Roopal Tyagi

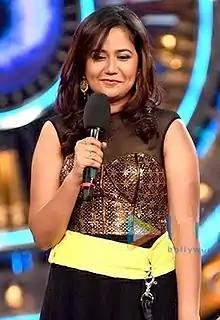
Roopal in Bigg Boss 9 grand premiere in 2015.

Roopal Tyagi (born 6 October 1989) is an Indian choreographer, and actress who mainly works in Hindi television. She is known for playing Gunjan in the Zee TV's drama series "Sapne Suhane Ladakpan Ke". She later participated in dance reality show "Jhalak Dikhhla Jaa Season 8" and "Bigg Boss Season 9" in 2015.